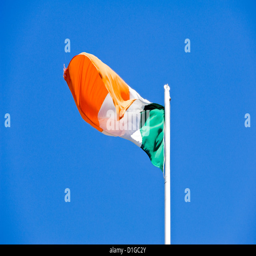
horizontal close up view of the tricolour flag flapping in the wind against a blue sky